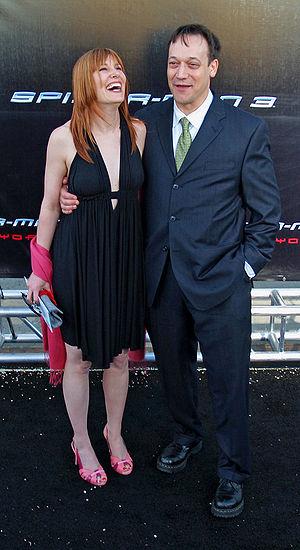
Theodore Raimi dit Ted Raimi, frère de Sam Raimi et Ivan Raimi, est un acteur et scénariste américain, né le 14 décembre 1965 à Détroit.
Xena, la guerrière est une série télévisée américaine et néo-zélandaise en 134 épisodes de 42 minutes créée par les réalisateurs et producteurs Robert Tapert et John Schulian, avec l'aide des producteurs Sam Raimi et R. J. Stewart. Elle fut produite par Pacific Renaissance Pictures Ltd., dont les propriétaires sont Robert Tapert et Sam Raimi, réalisateur de la série et distribuée par Universal Pictures. Elle a été diffusée entre le 4 septembre 1995 et le 9 juin 2001 en syndication. Il s'agit d'une série dérivée d’Hercule.